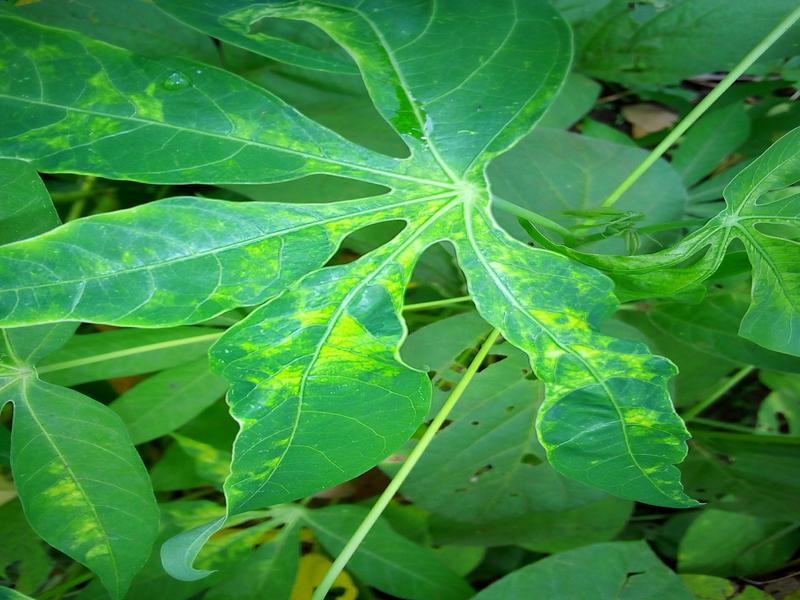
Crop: cassava
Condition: mosaic_disease